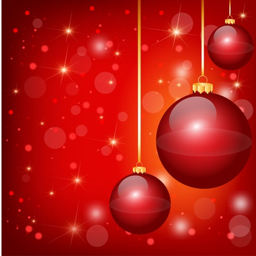
nice red christmas balls on the red background vector